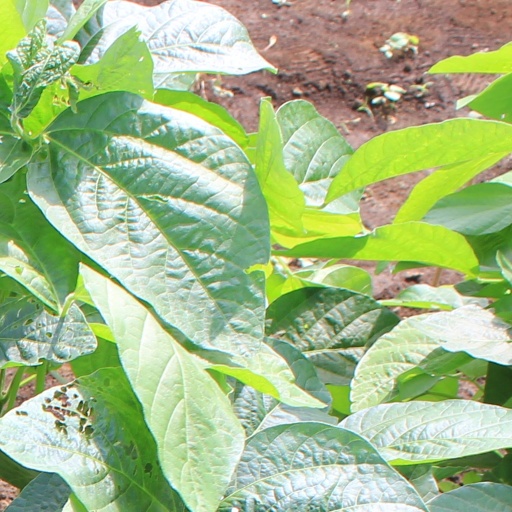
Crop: soybean